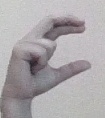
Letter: thal